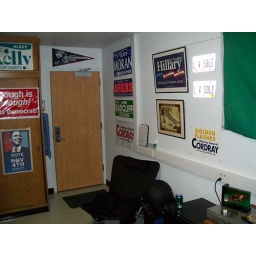
My desk is where the black chair is in this pictue.